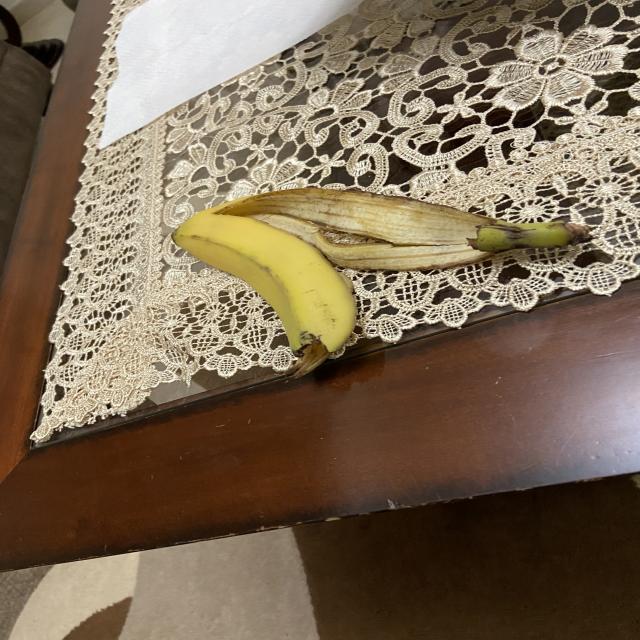
Label: bananas